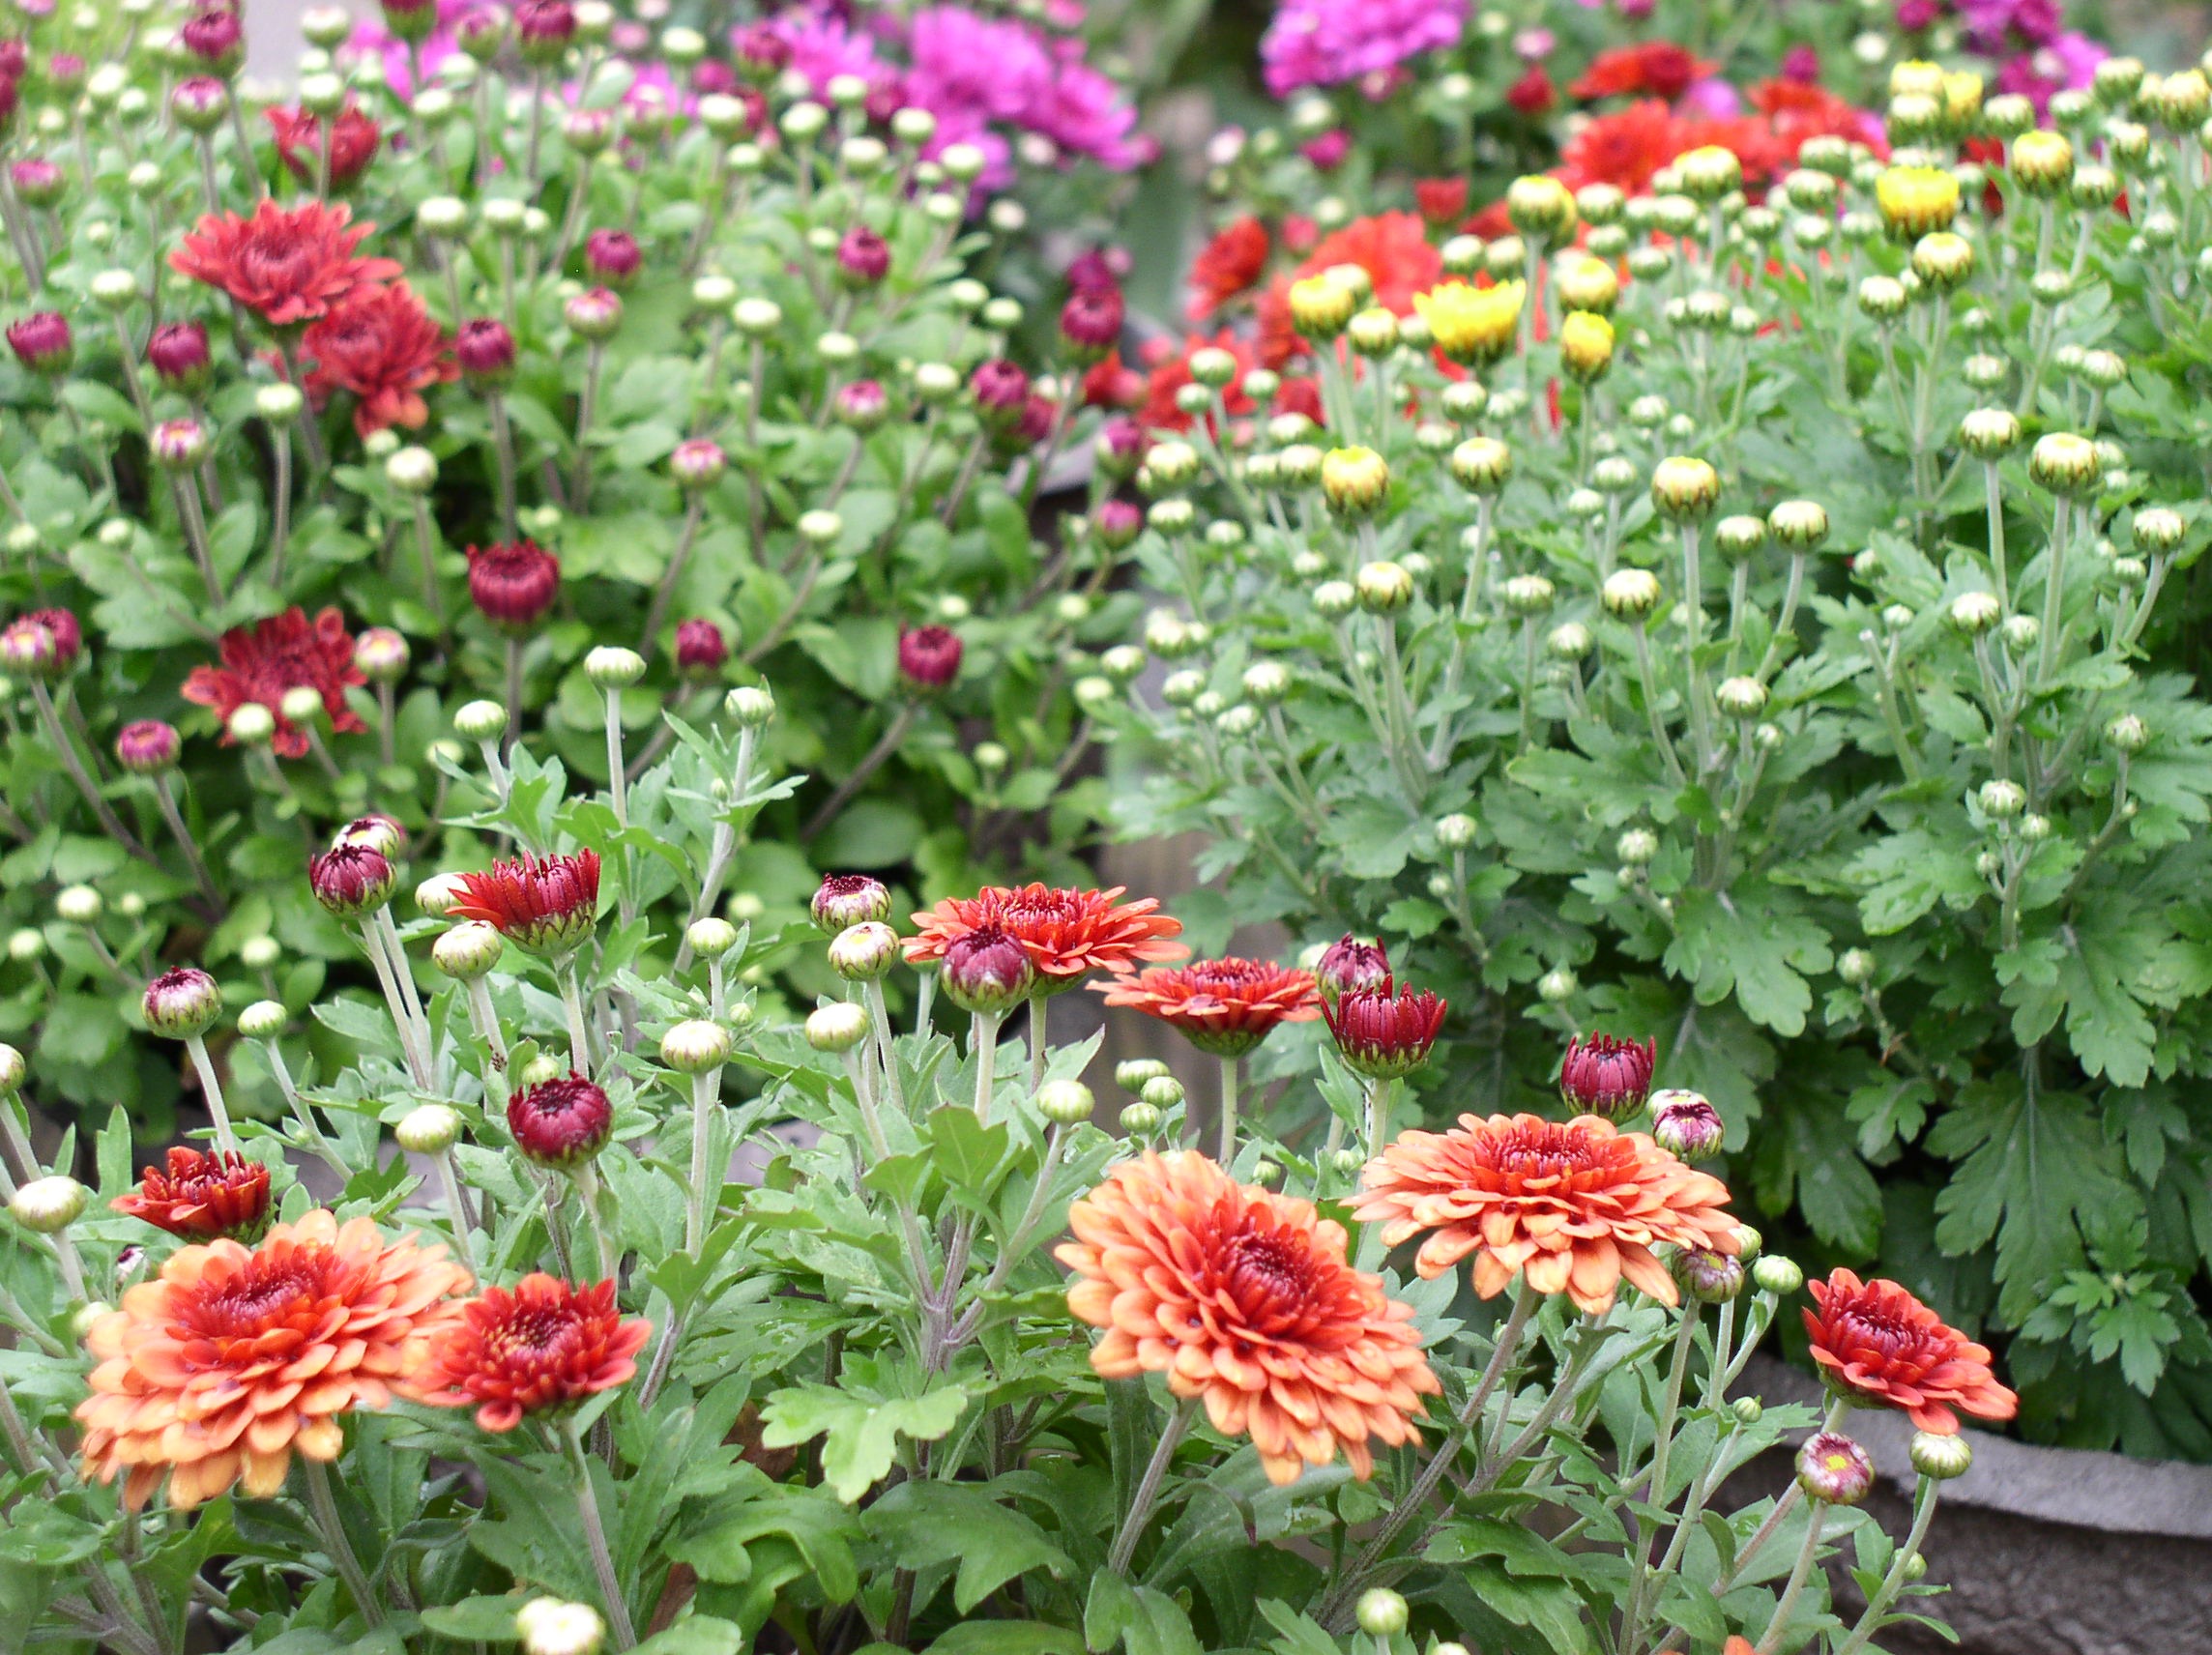
blossom, plant, lawn, meadow, flower, bloom, herb, autumn, garden, autumn flowers, gardener, asters, garden plant, fall asters, flowering plant, daisy family, annual plant, land plant